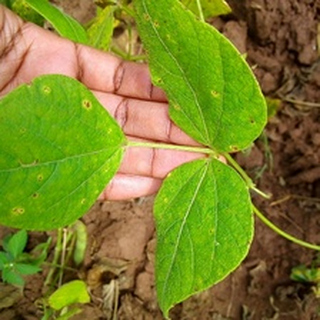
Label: bean_rust